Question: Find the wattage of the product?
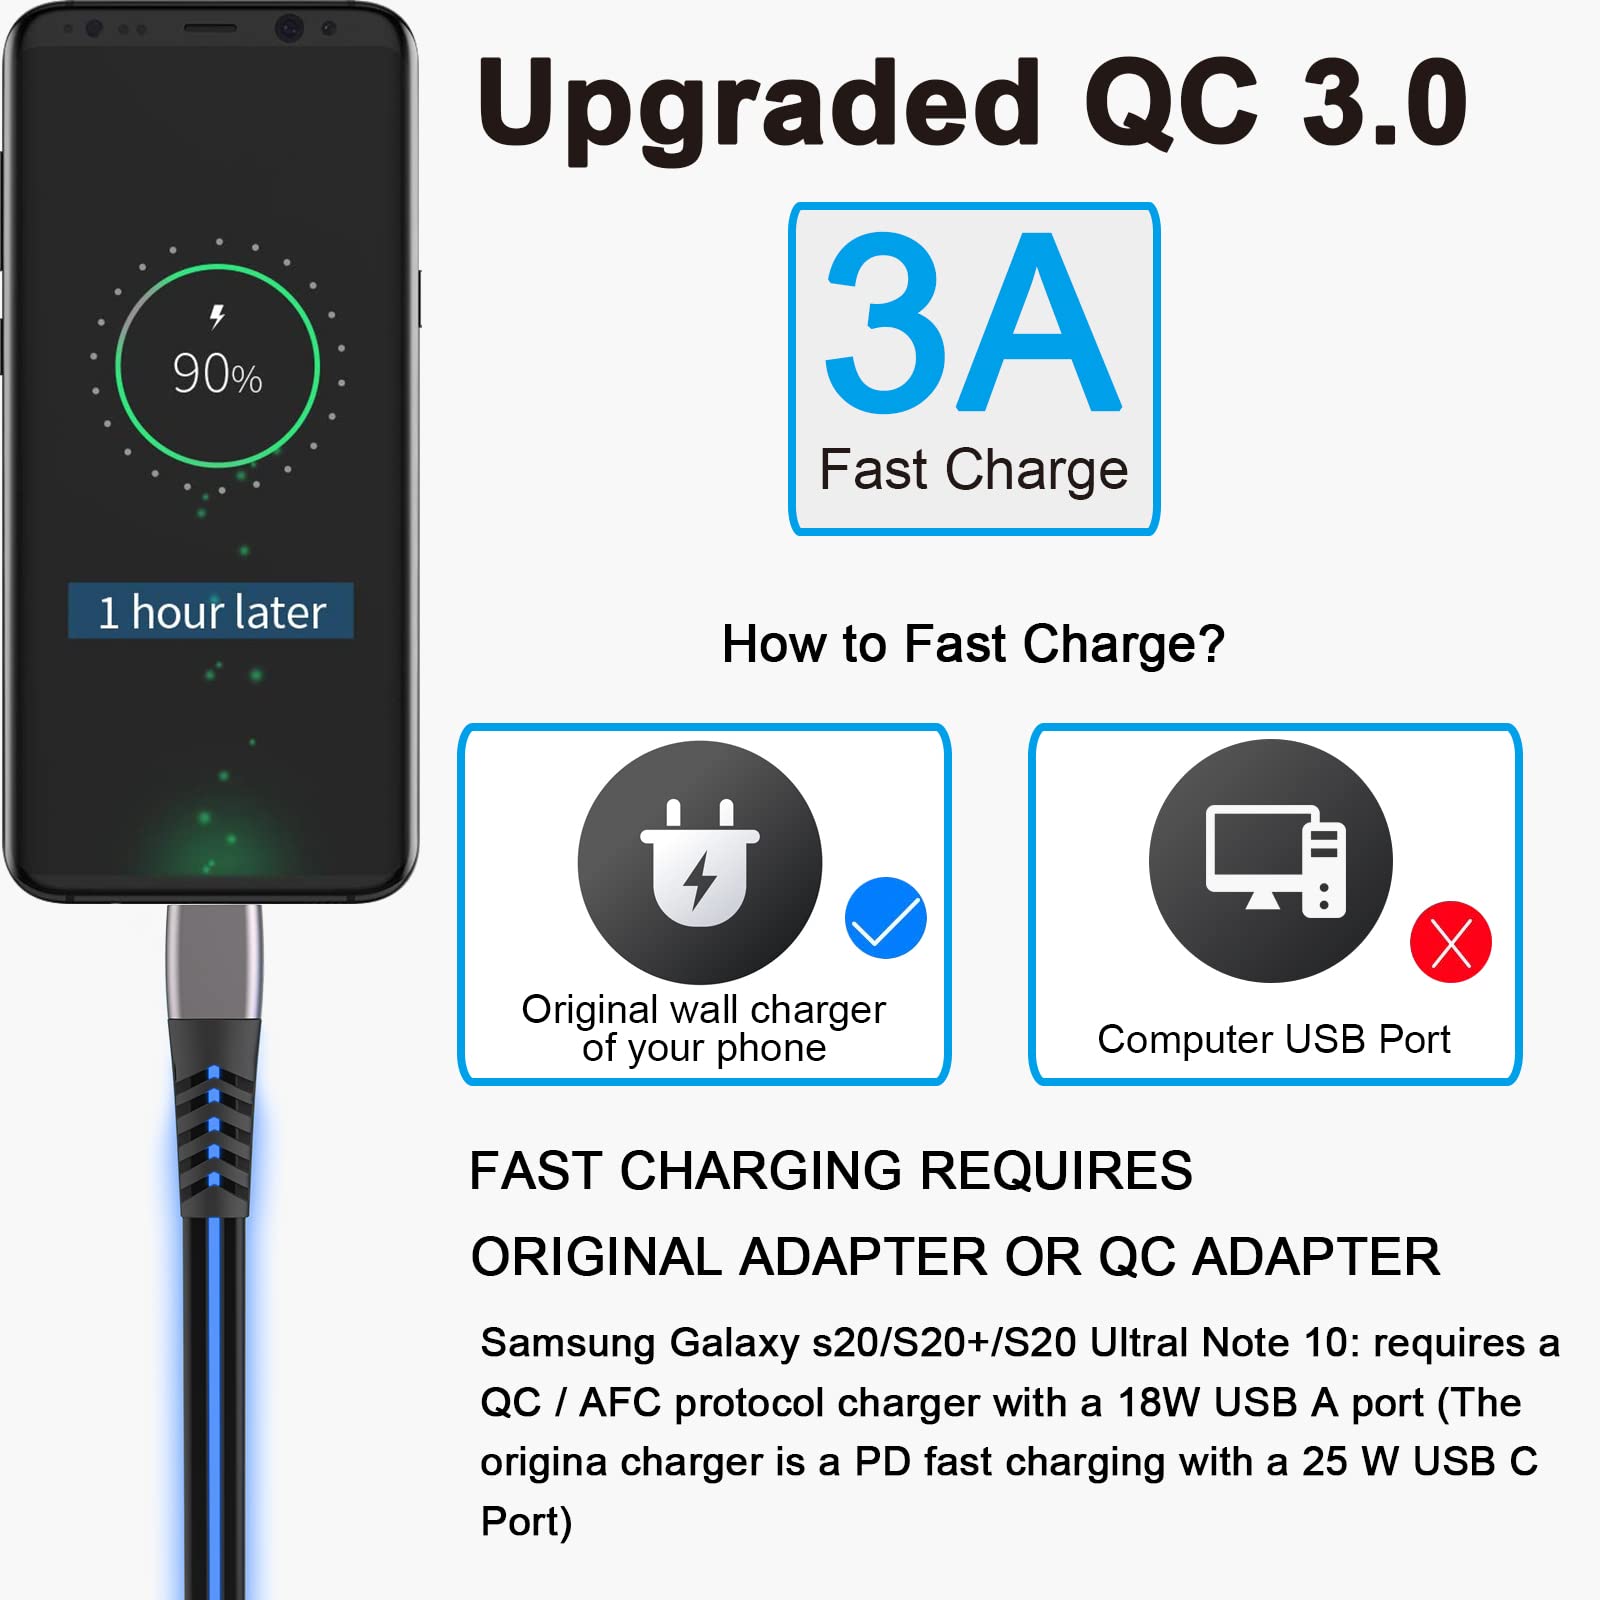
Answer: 18.0 watt